Nipaniya

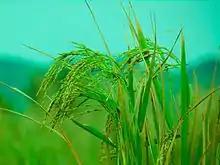

Agriculture is counted as the chief economic occupation of the population. Rice and wheat farming has become one of the most harvested crops in Nipaniya due to a balanced temperature and the soil of the field which is loose, friable and deep.